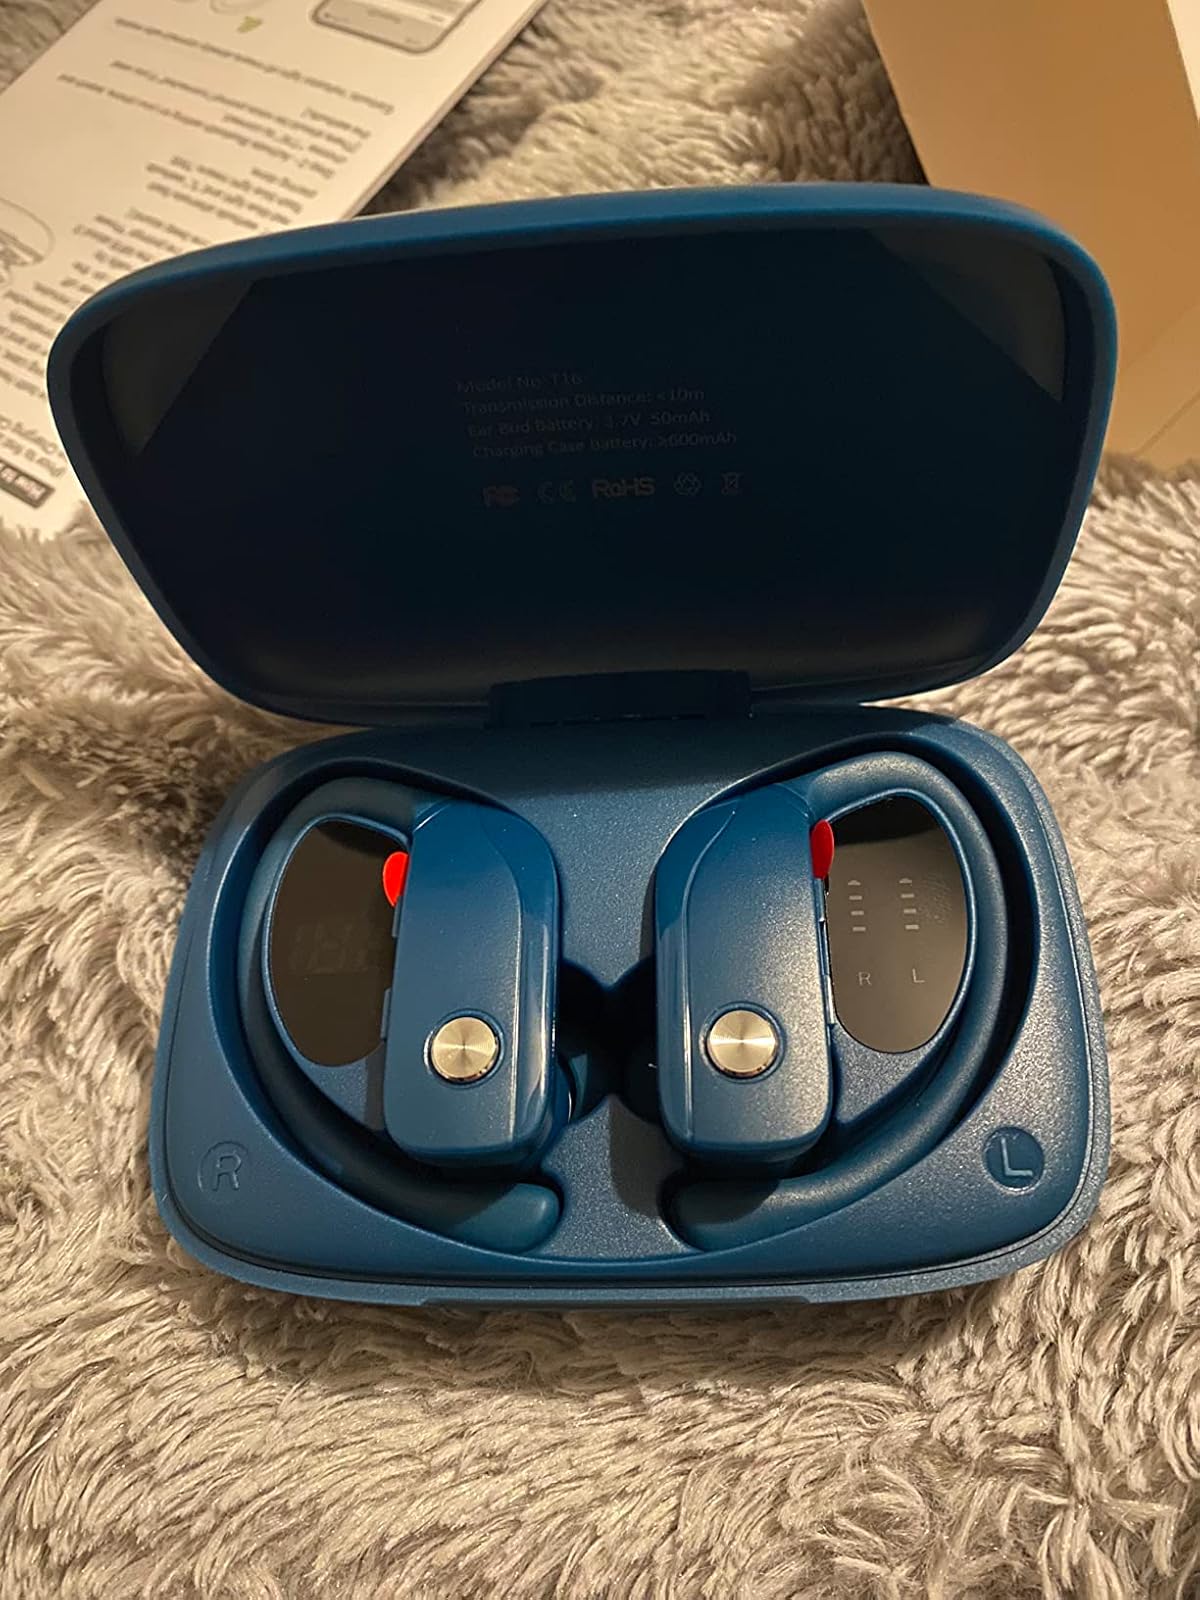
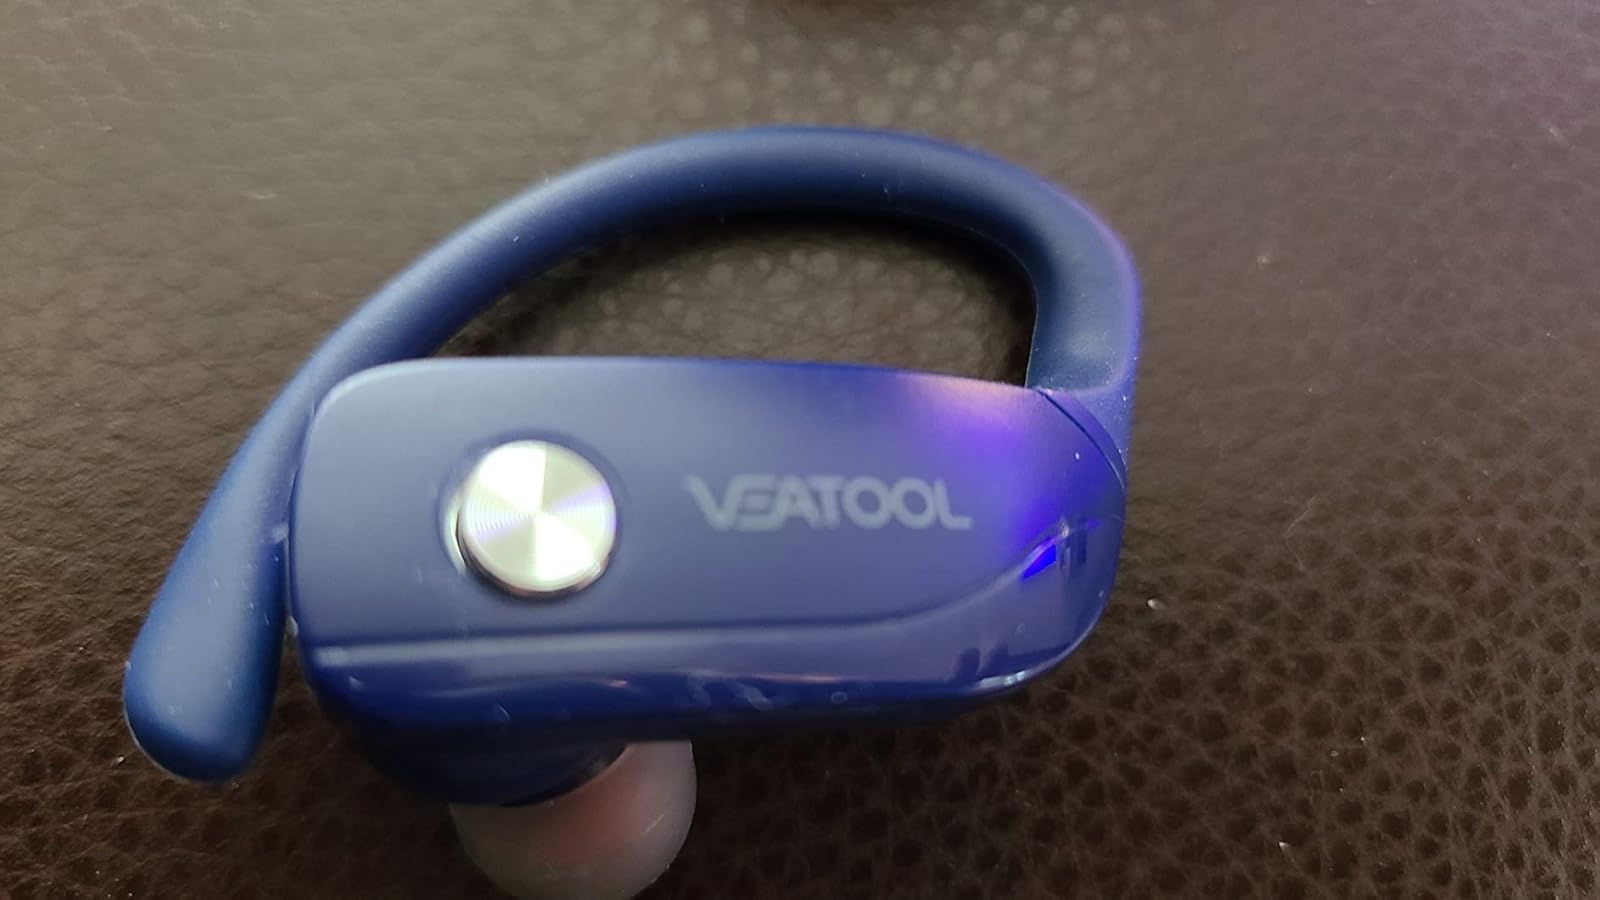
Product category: earbuds
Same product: no